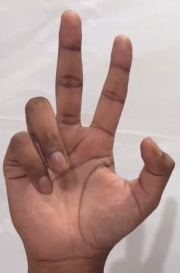
ASL sign: 3